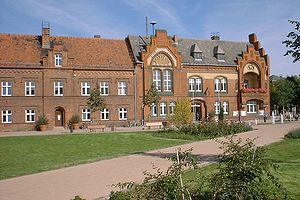
Genthin
Rådhuset
Genthin er en by i Landkreis Jerichower Land i i den tyske delstat Sachsen-Anhalt. Byen ligger ved Elben-Havel-Kanalen, øst for Elben og vest for Berlin, 50 km. nordøst for Magdeburg og 27 km. vest for Brandenburg an der Havel.